Win Your Wish List

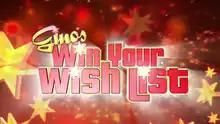
2018 titlecard.

Win Your Wish List is a British game show that first aired on BBC One as a National Lottery show from 27 December 2014 to 7 May 2016 with Shane Richie as host, as The National Lottery: Win Your Wish List. In 2018, the programme was revived by Channel 5 with Gino D'Acampo as host, billed as Gino's Win Your Wish List.